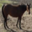
Label: horse